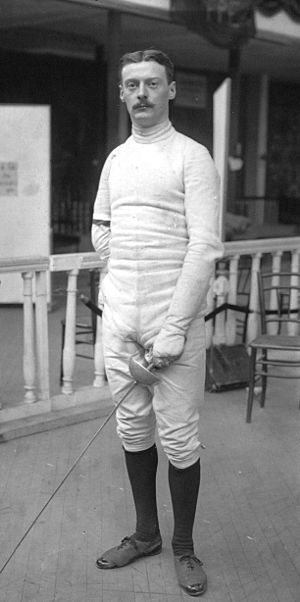
Lucien Gaudin
Lucien Alphonse Paul Gaudin var en fransk fægter som deltog i OL 1920 i Antwerpen, 1924 i Paris og 1928 i Amsterdam.